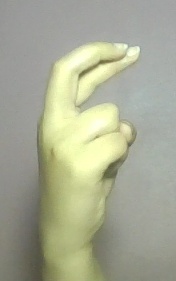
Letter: zay